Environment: real
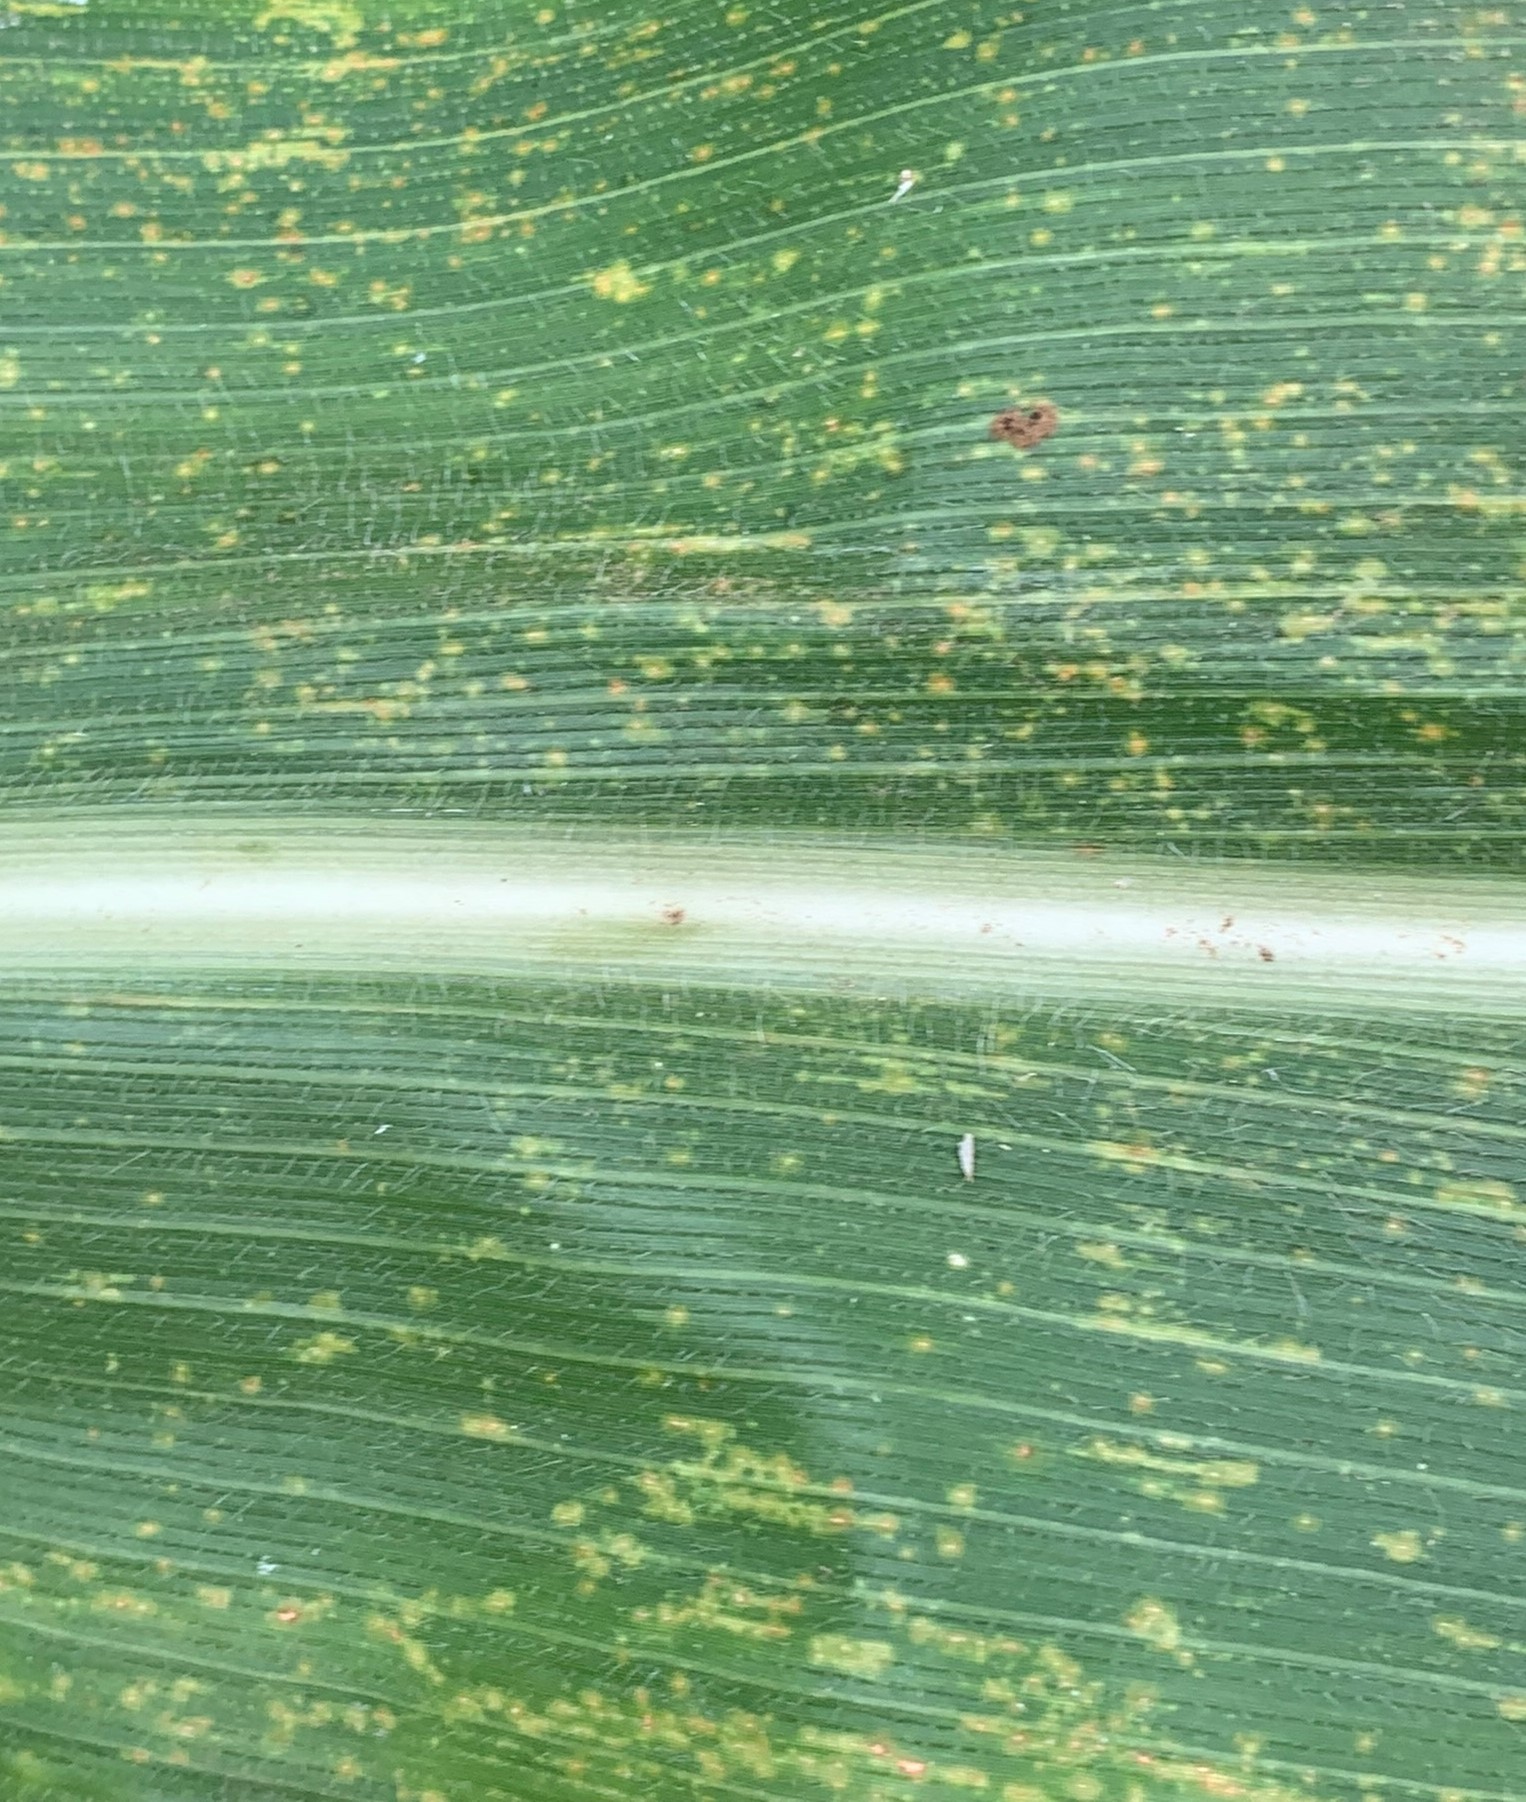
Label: lethal_necrosis